1998 Music City Bowl

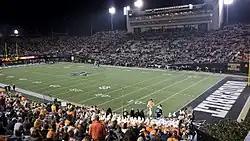
Vanderbilt Stadium in Nashville, Tennessee, hosted the inaugural Music City Bowl.

The 1998 Music City Bowl was a postseason college football game between the Alabama Crimson Tide and Virginia Tech Hokies. It was the inaugural competition of the annual Music City Bowl. The University of Alabama represented the Southeastern Conference (SEC) and Virginia Tech represented the Big East. The game was the final competition for each team in the 1998 college football season. The game ended as a 38–7 victory for Virginia Tech.